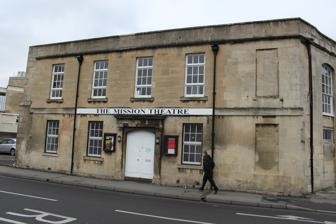
Building: Mission Theatre
Country: United Kingdom
Year built: 2004
Mission Theatre Address 32 Corn Street Bath England Coordinates 51°22′51″N 2°21′48″W / 51.3807°N 2.3633°W / 51.3807; -2.3633 Designation Listed Building Grade II Capacity 100 Website http://www.missiontheatre.co.uk The Mission Theatre is a theatre in Bath , England . In 2004, the Next Stage Theatre Company took possession of a grade II listed building originally built as a Congregational hall in 1797. During World War II the building was used by Air Raid Wardens. It was used by The People's Mission until 1998, when building work began to convert it into a theatre. It is now owned by the Bath and North East Somerset Council, which has granted a lease to occupy and use the building as a 100-seat theatre, arts centre and multi-purpose facility for community activities. On the first floor there is a small 30-seat theatre (The Theatre Upstairs) and a Bistro open during the day and providing meals before performances in the theatre. References